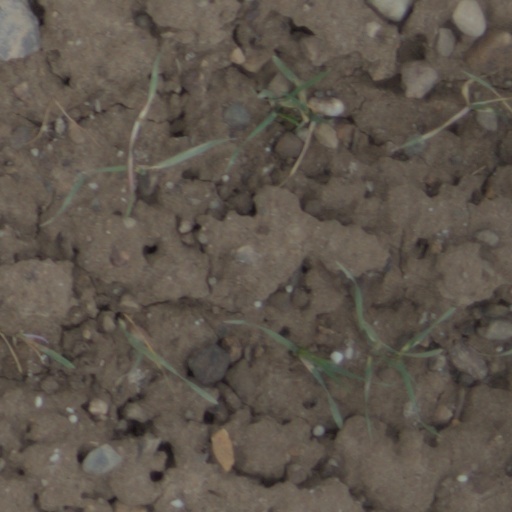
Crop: wheat